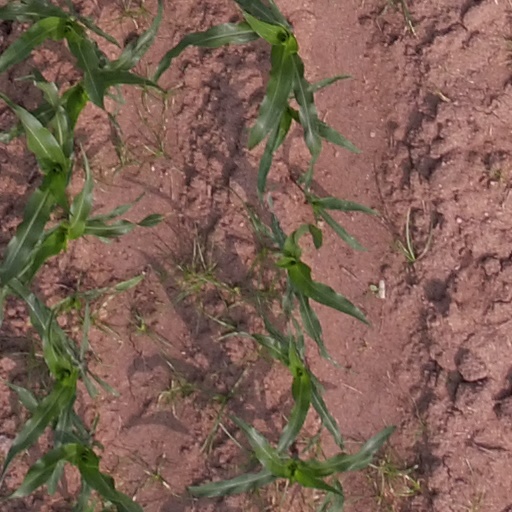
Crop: maize; corn